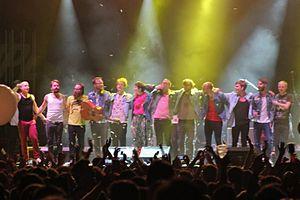
I'm from Barcelona est un groupe d'indie pop de Jönköping, en Suède, connu pour ses 29 membres et un mélange étonnant d'instruments tels que la clarinette, le saxophone, la flûte, la trompette, le banjo, l'accordéon, etc.